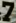
Number: 7